Nubes grises soplan sobre el campo verde

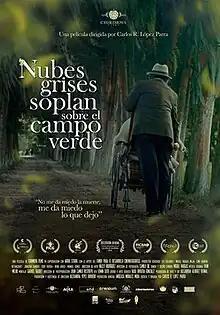
Theatrical release poster

Nubes grises soplan sobre el campo verde is a 2023 Colombian drama film written and directed by Carlos R. Lopez Parra in his directorial debut. It is about a father looking for a caregiver to care for his son with cerebral palsy after his eventual death from terminal cancer. It stars Germán Betancourt and Jonathan Camero.